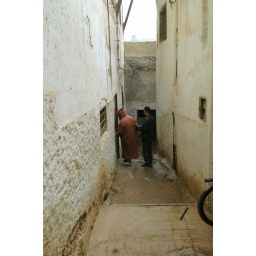
Representative street in the historical portion of Fez, Morocco. These rustic walls hide palatial, soaring courtyards and homes.